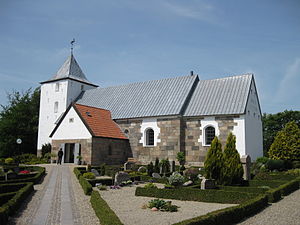
Tistrup Sogn
Tistrup Kirke
Tistrup Sogn er et sogn i Varde Provsti. Sognet ligger i Varde Kommune; indtil Kommunalreformen i 2007 lå det i Ølgod Kommune, og indtil Kommunalreformen i 1970 lå det i Øster Horne Herred. I Tistrup Sogn ligger Tistrup Kirke.